Michal Kapral

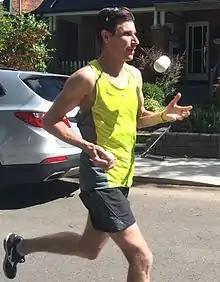

Michal Kapral (born 1972) is a Canadian joggler based in Toronto, Ontario. He owns the world records for running the fastest marathon and half-marathon while juggling, for the fastest 10-kilometer run while juggling without a drop, and formerly held the world record for fastest marathon while pushing a stroller.